Bradfield railway station

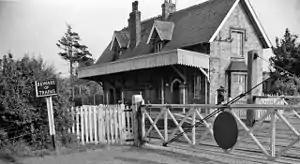
Bradfield station in June 1963

Bradfield railway station served the village of Bradfield in Essex. It was on the Manningtree to Harwich branch line, which is today known as The Mayflower Line. It closed in 1956.